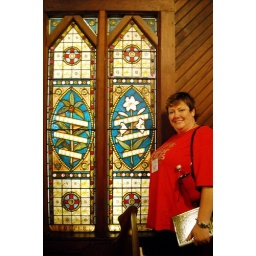
Because of pink glass, most valuable stained glass window in Christ Church